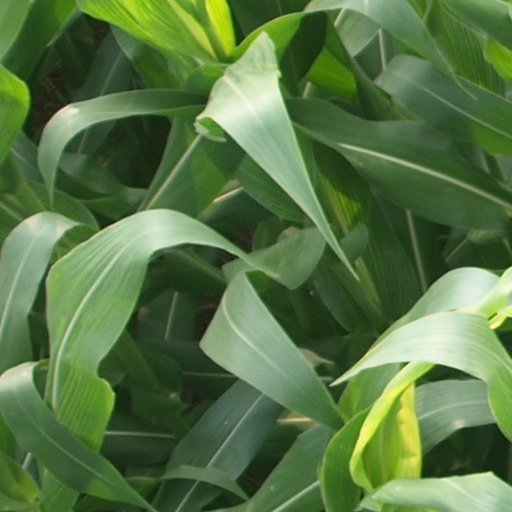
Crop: maize; corn